Long Beach Armada

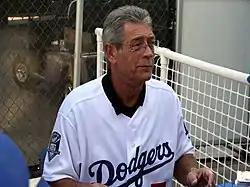
Steve Yeager

The team was one of the original eight GBL charter teams that began play in 2005. They began play in May 2005, three years after their predecessors, the Long Beach Breakers, folded along with the Western Baseball League. Former Armada manager Steve Yeager managed the Breakers to the WBL Championship in 2001, that team's inaugural season, beating the Chico Heat 3 games to 2.